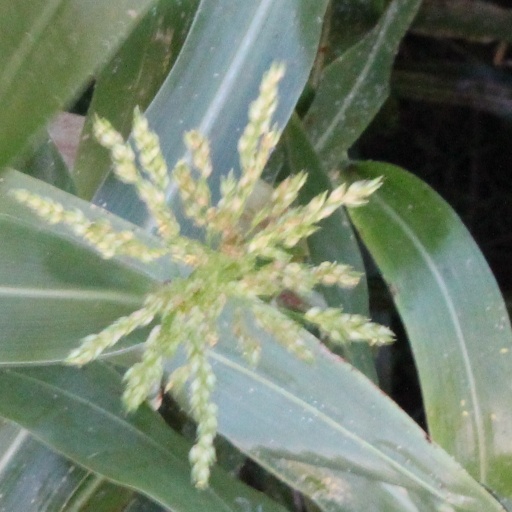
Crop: sorghum